Tachinidae

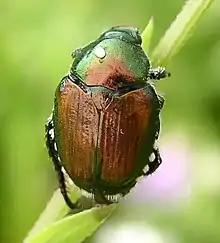

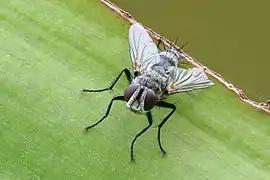

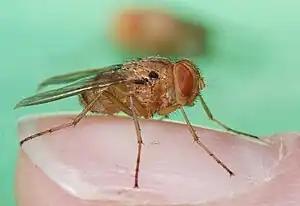
"Ormia ochracea", notable for its acute directional hearing

In many species only one egg is laid on or in any individual host, and accordingly such an egg tends to be large, as is typical for eggs laid in small numbers. They are large enough to be clearly visible if stuck onto the outside of the host, and they generally are so firmly stuck that eggs cannot be removed from the skin of the host without killing them. Furthermore, scientists have observed in studies with the host cabbage looper that being glued to the host insect helps maggots burrow into the larva, where they remain until fully developed.